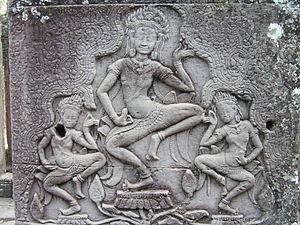
Angkor est un site archéologique du Cambodge composé d'un ensemble de ruines et d'aménagements hydrauliques qui fut une des capitales de l'Empire khmer, existant approximativement du IXᵉ au XVᵉ siècle.